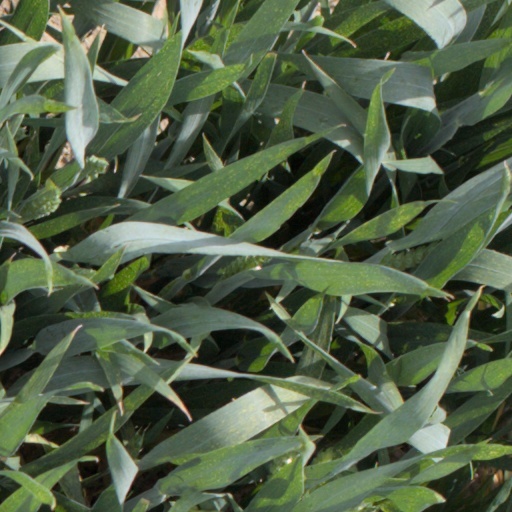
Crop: wheat